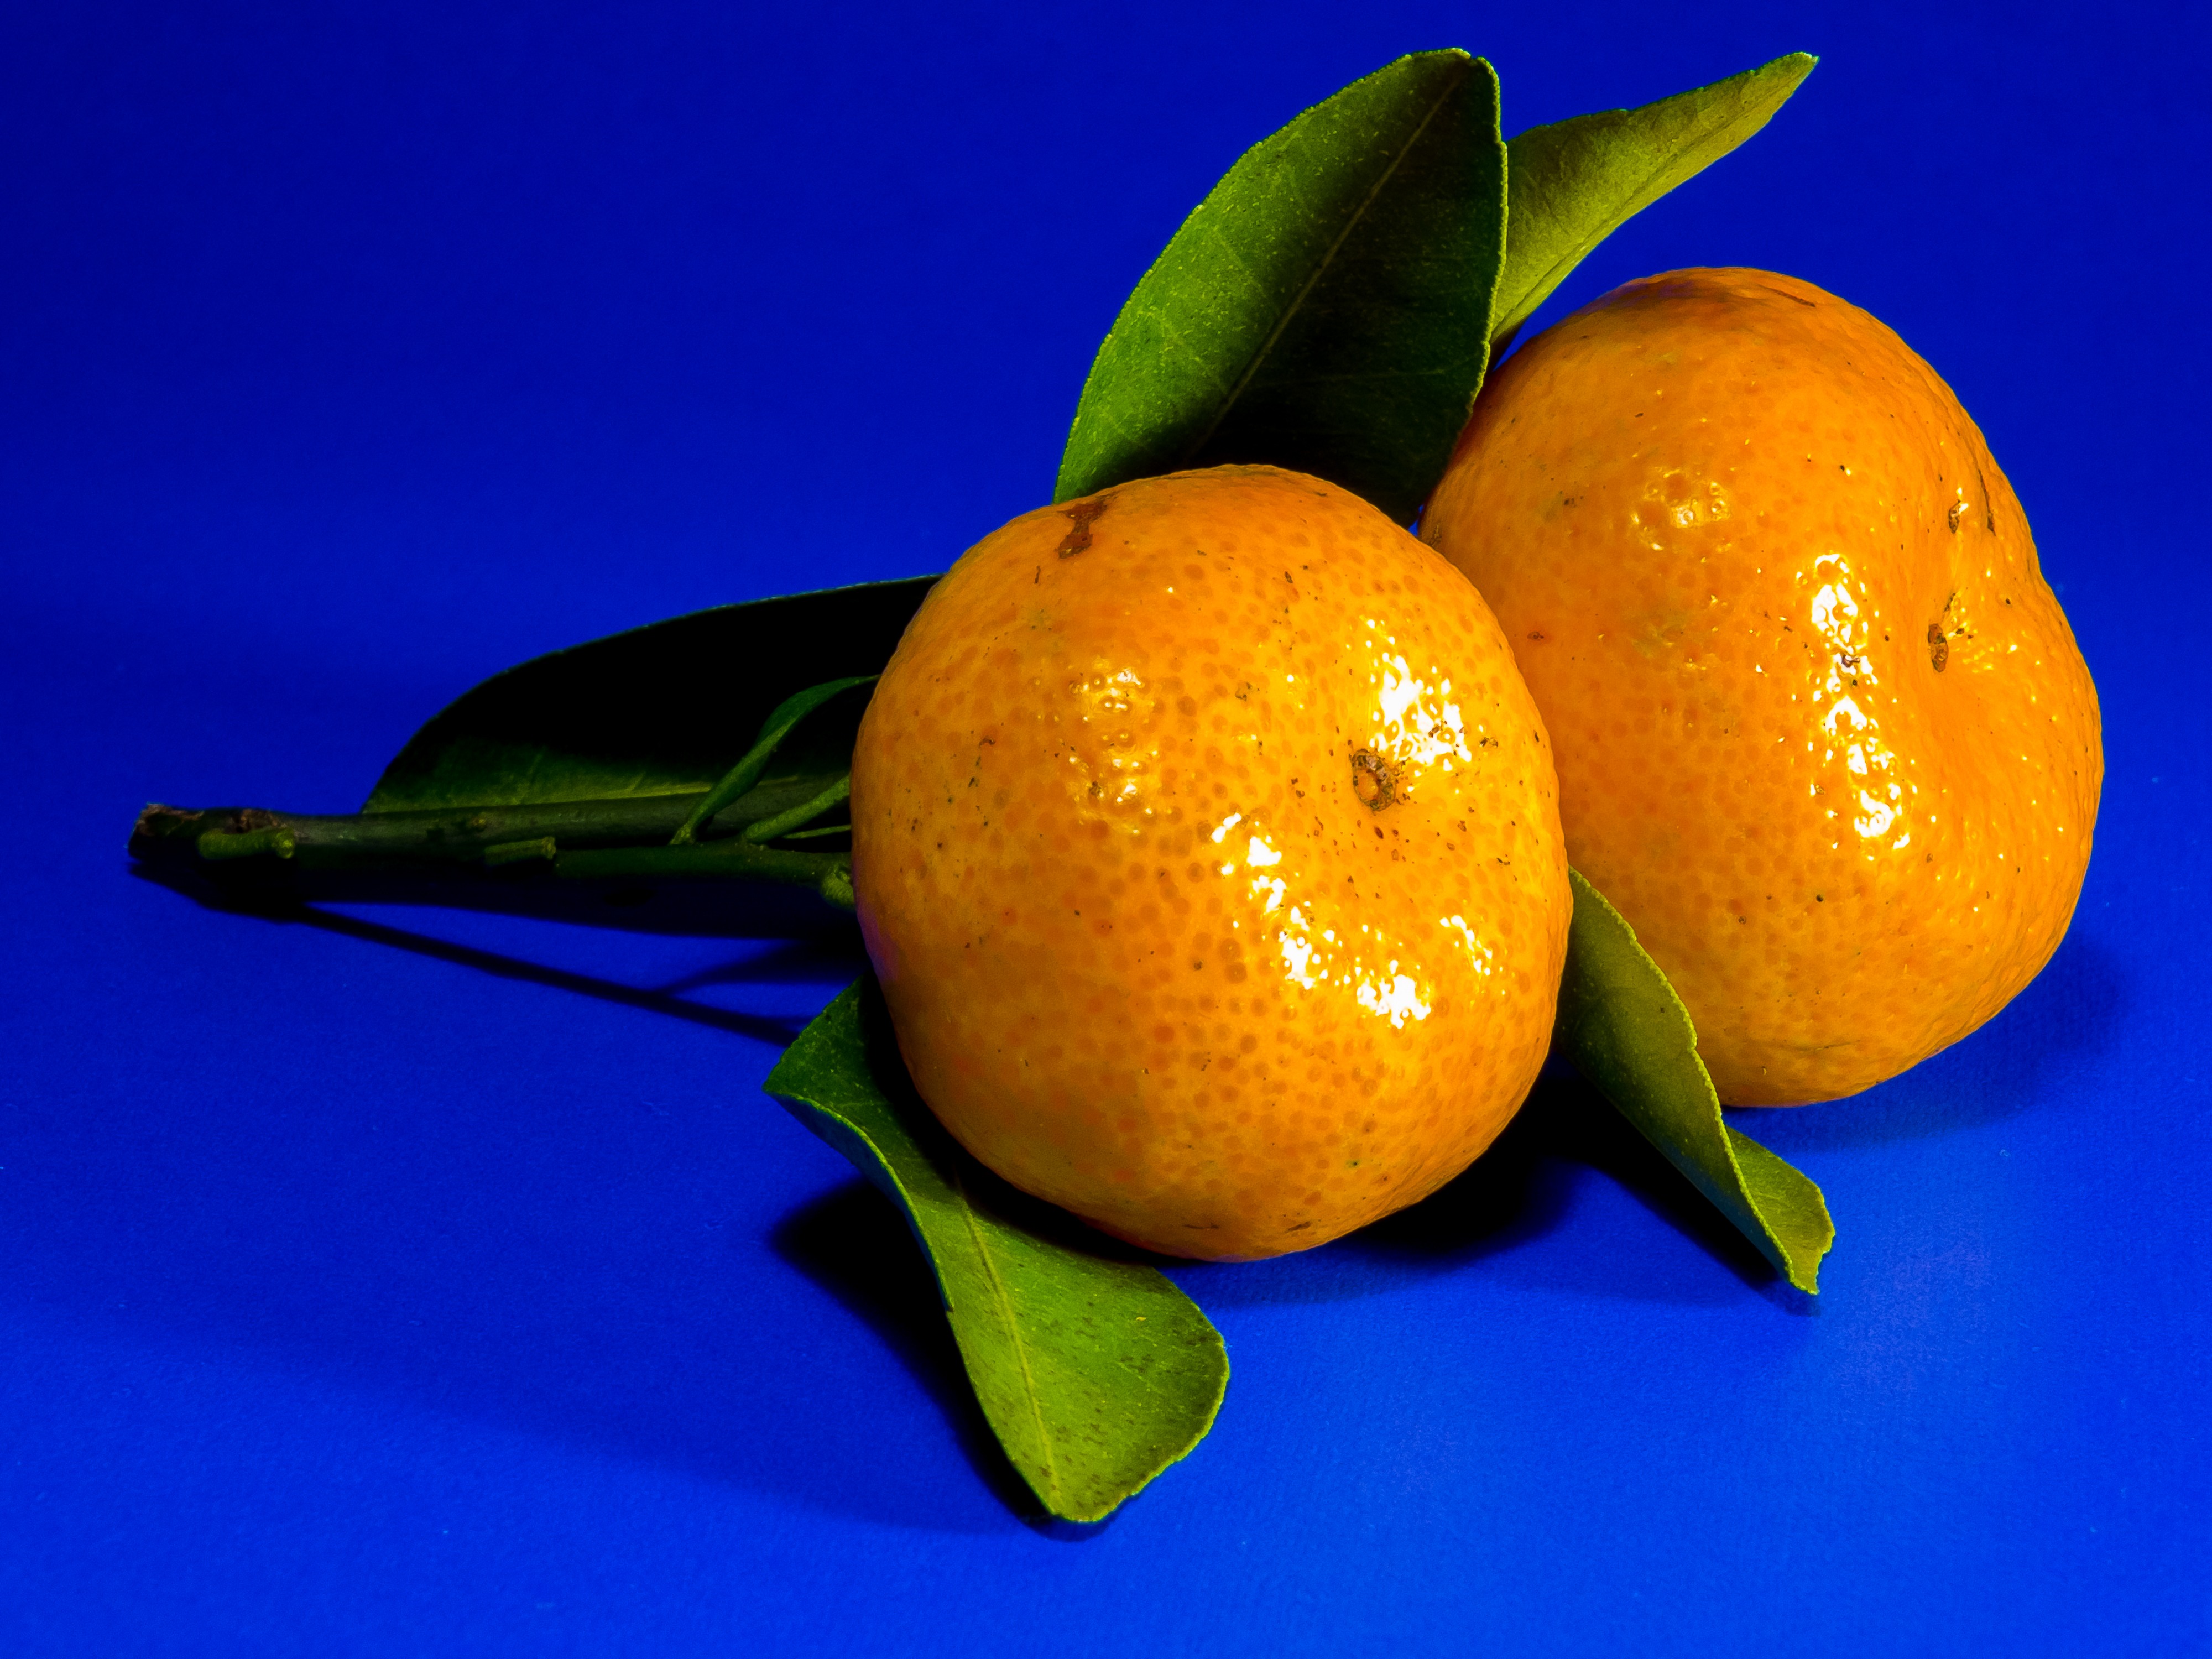
plant, fruit, flower, orange, food, produce, lemon, tangerine, mandarin, clementine, citron, citrus, flowering plant, citrus fruit, bitter orange, mandarin orange, land plant, sweet lemon, meyer lemon, tangelo, yuzu